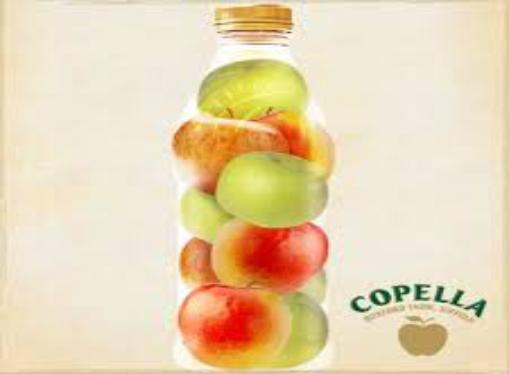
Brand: copella
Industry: Food